Orange slice

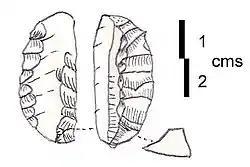
Orange slice - An early sickle blade element with inverse, discontinuous retouch on each side, not denticulated. Found at Habarjer III. Grey or black flint, patinates to white.

Orange slice is an early sickle blade element made out of flint. The flints are so called due to their shape, which resembles a segment of an Orange. The morphology was first recognized by J. Hamal-Nandrin and J. Servais in 1928, who called them "Quartier d'orange" in French. This sickle industry has no evidence of developed denticulation. Orange slices were used for harvesting plants at the start of the Neolithic Revolution and were particularly prevalent in Lebanon where they were found alongside Heavy Neolithic axes and larger flint tools of the Qaraoun culture in and around Qaraoun in the south of the country. Sites where orange slices have been found include Mejdel Anjar I, Dakwe I and II, Habarjer III, Qaraoun I and II, Kefraya, and Beıdar Chamout. Orange slices were only found in large quantities around Qaraoun, where it is suggested they were part of a specialist Neolithic industry of the area.